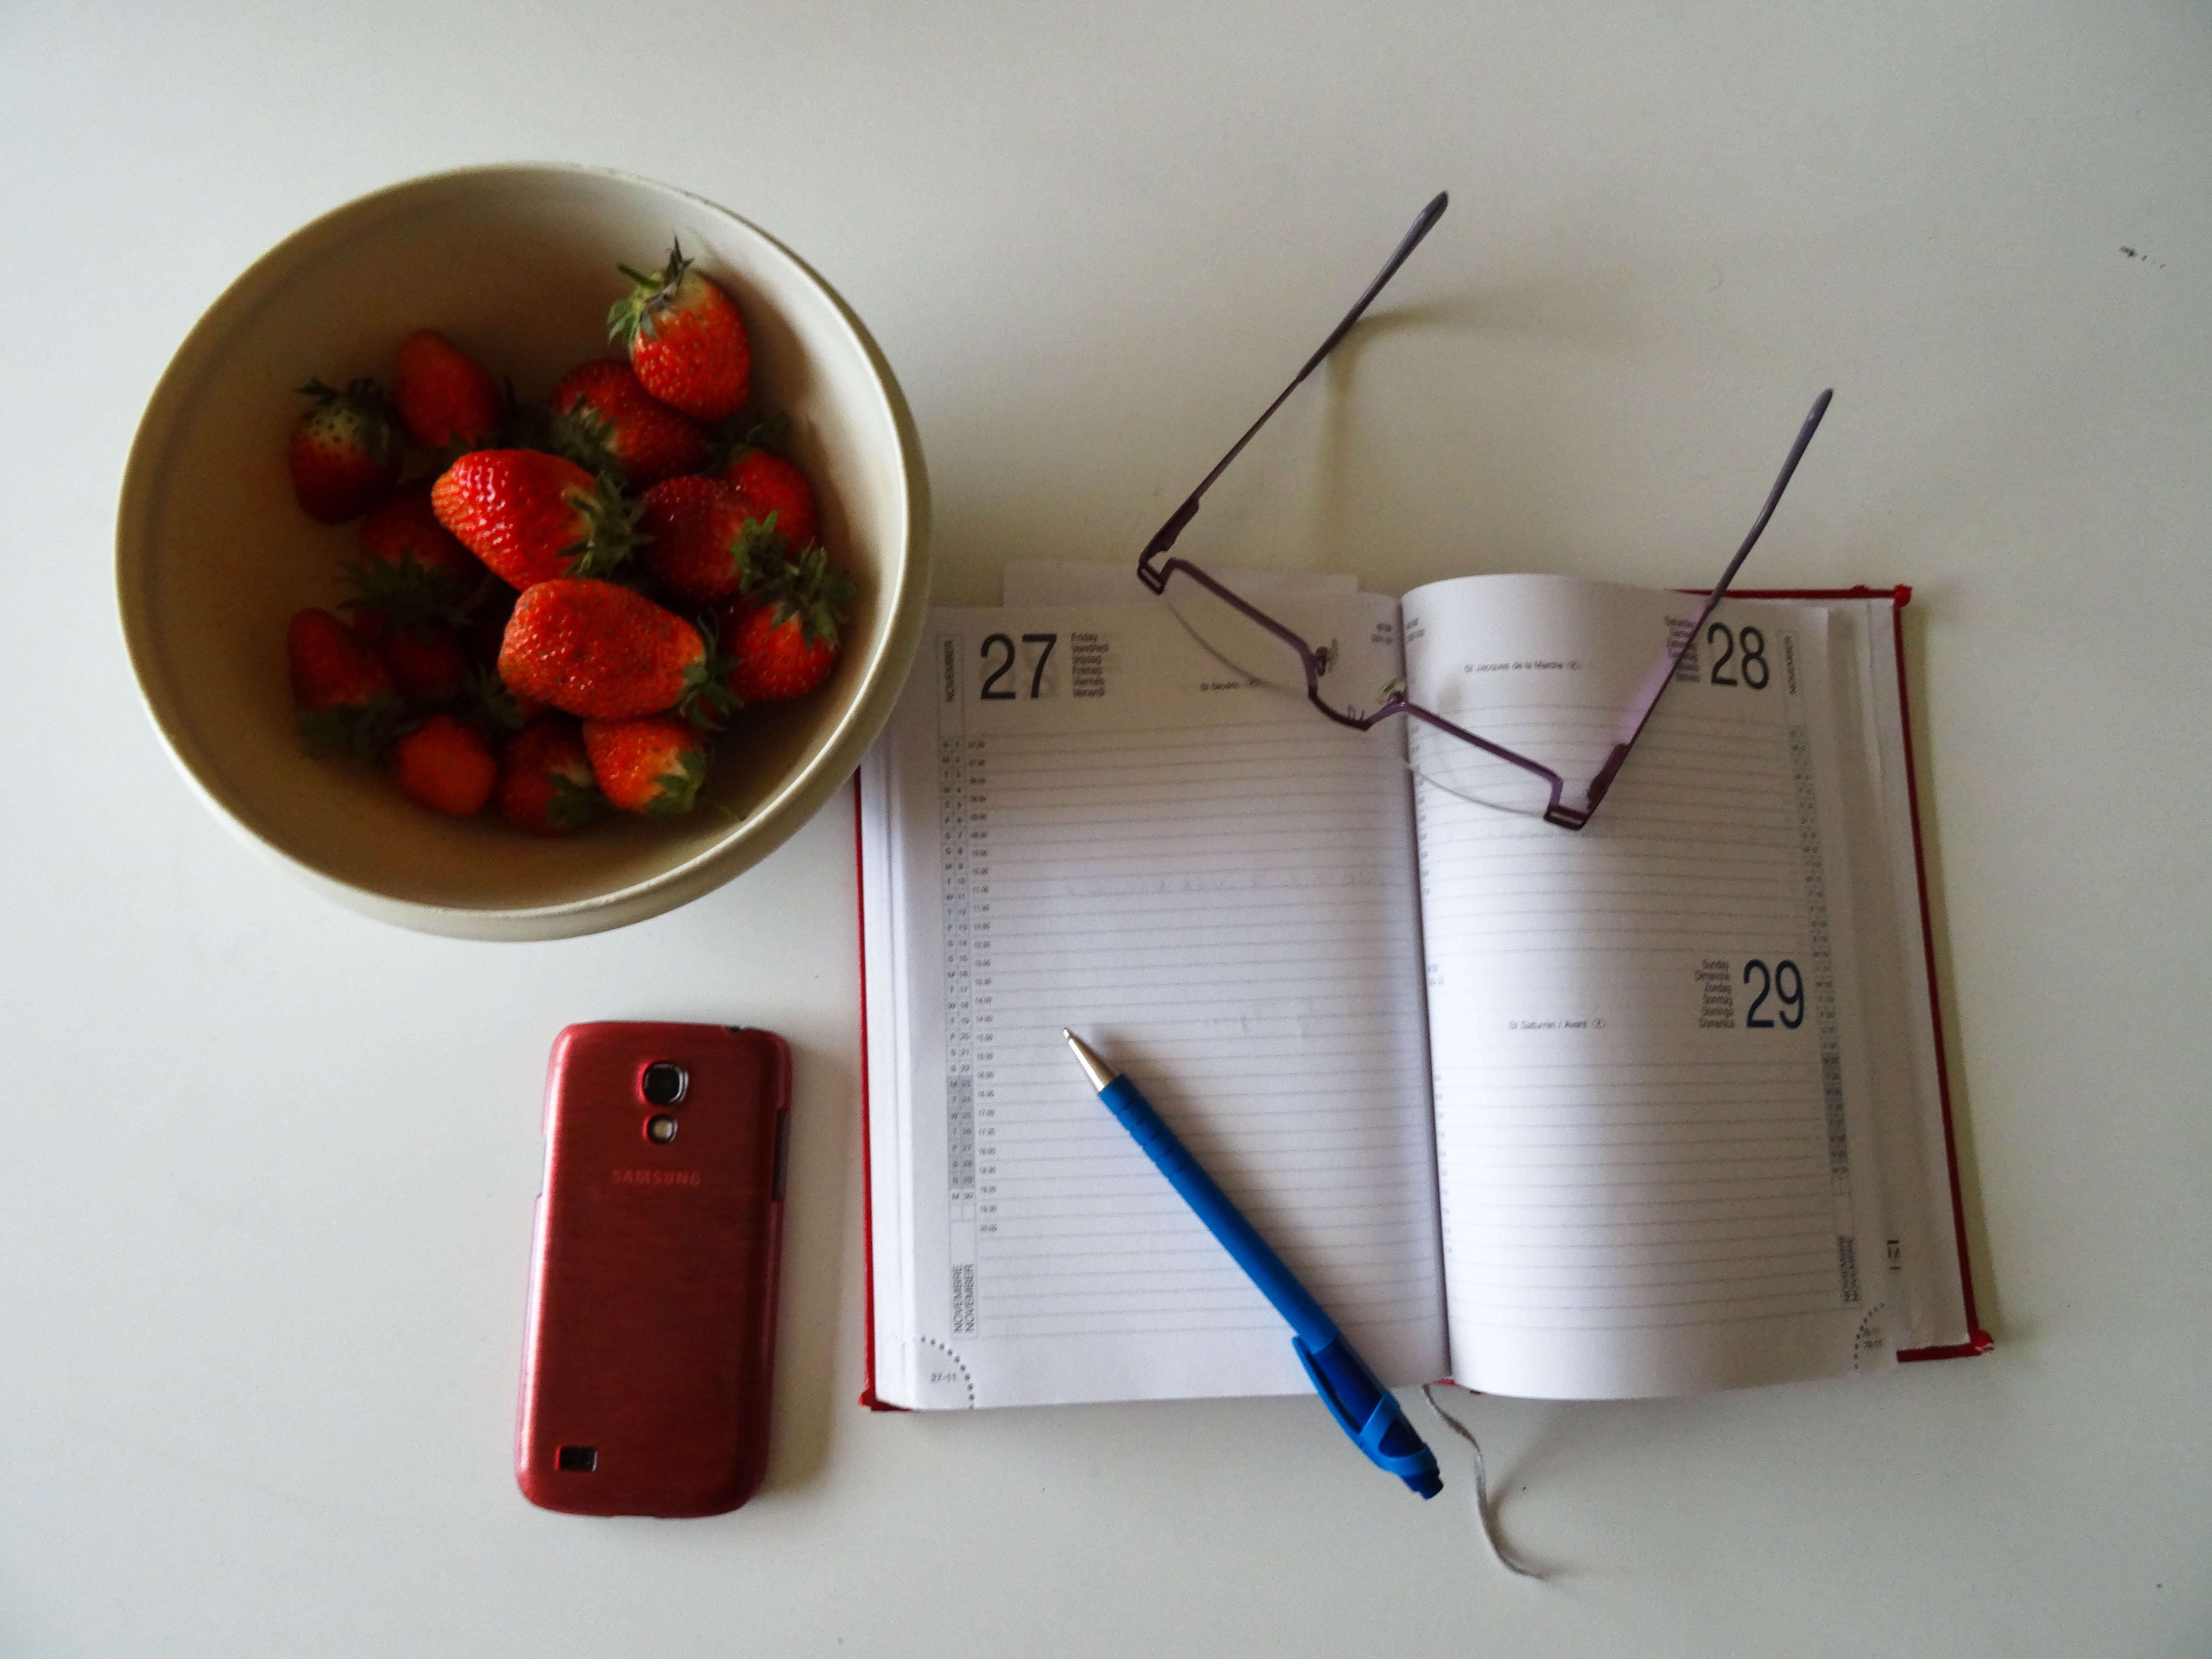
work, red, produce, agenda, healthy, glasses, strawberries, ball pen